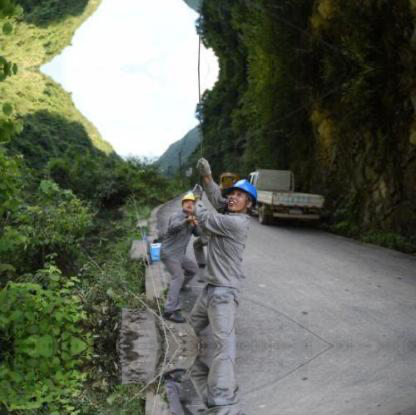
Objects in the image:
label: helmet
label: helmet